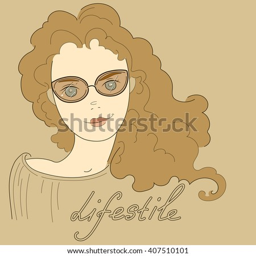
illustration of a girl in glasses